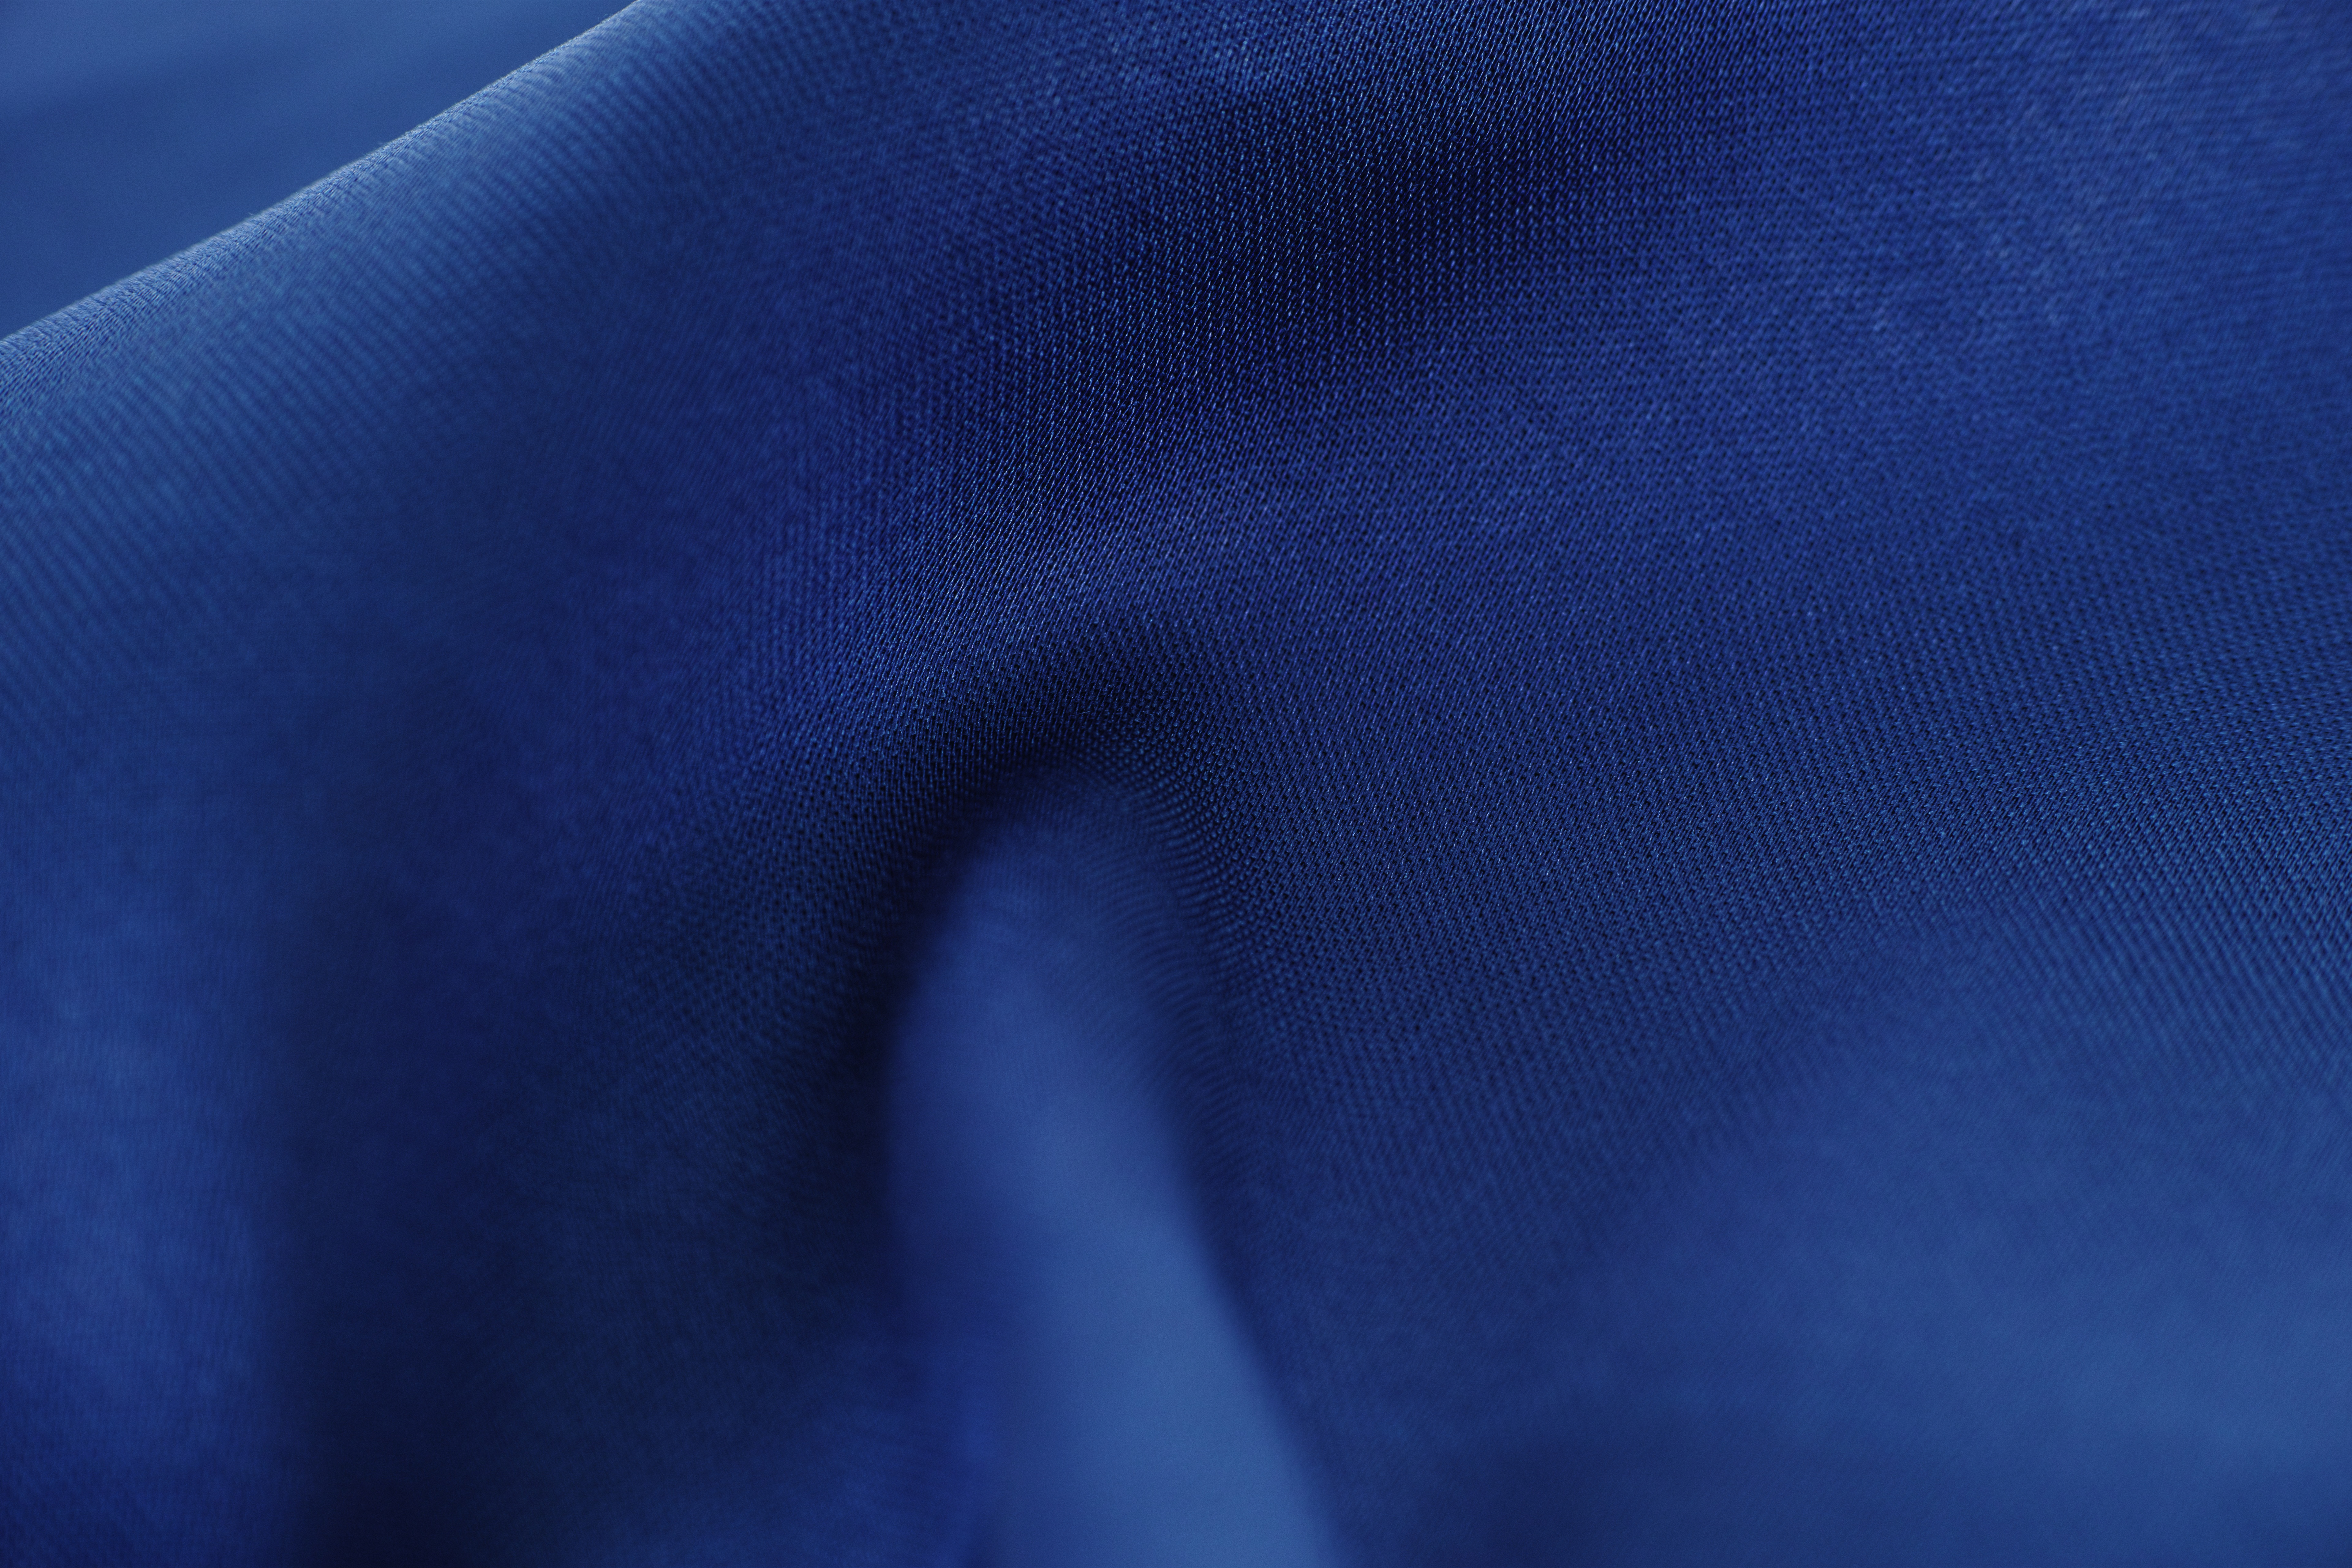
abstract, texture, wave, petal, pattern, line, macro, fashion, blue, clothing, fabric, close up, textile, design, detail, softness, backgrounds, nobody, copy space, weaving, color image, no people, cobalt blue, selective focus, computer wallpaper, electric blue, abstract pattern, textured effect